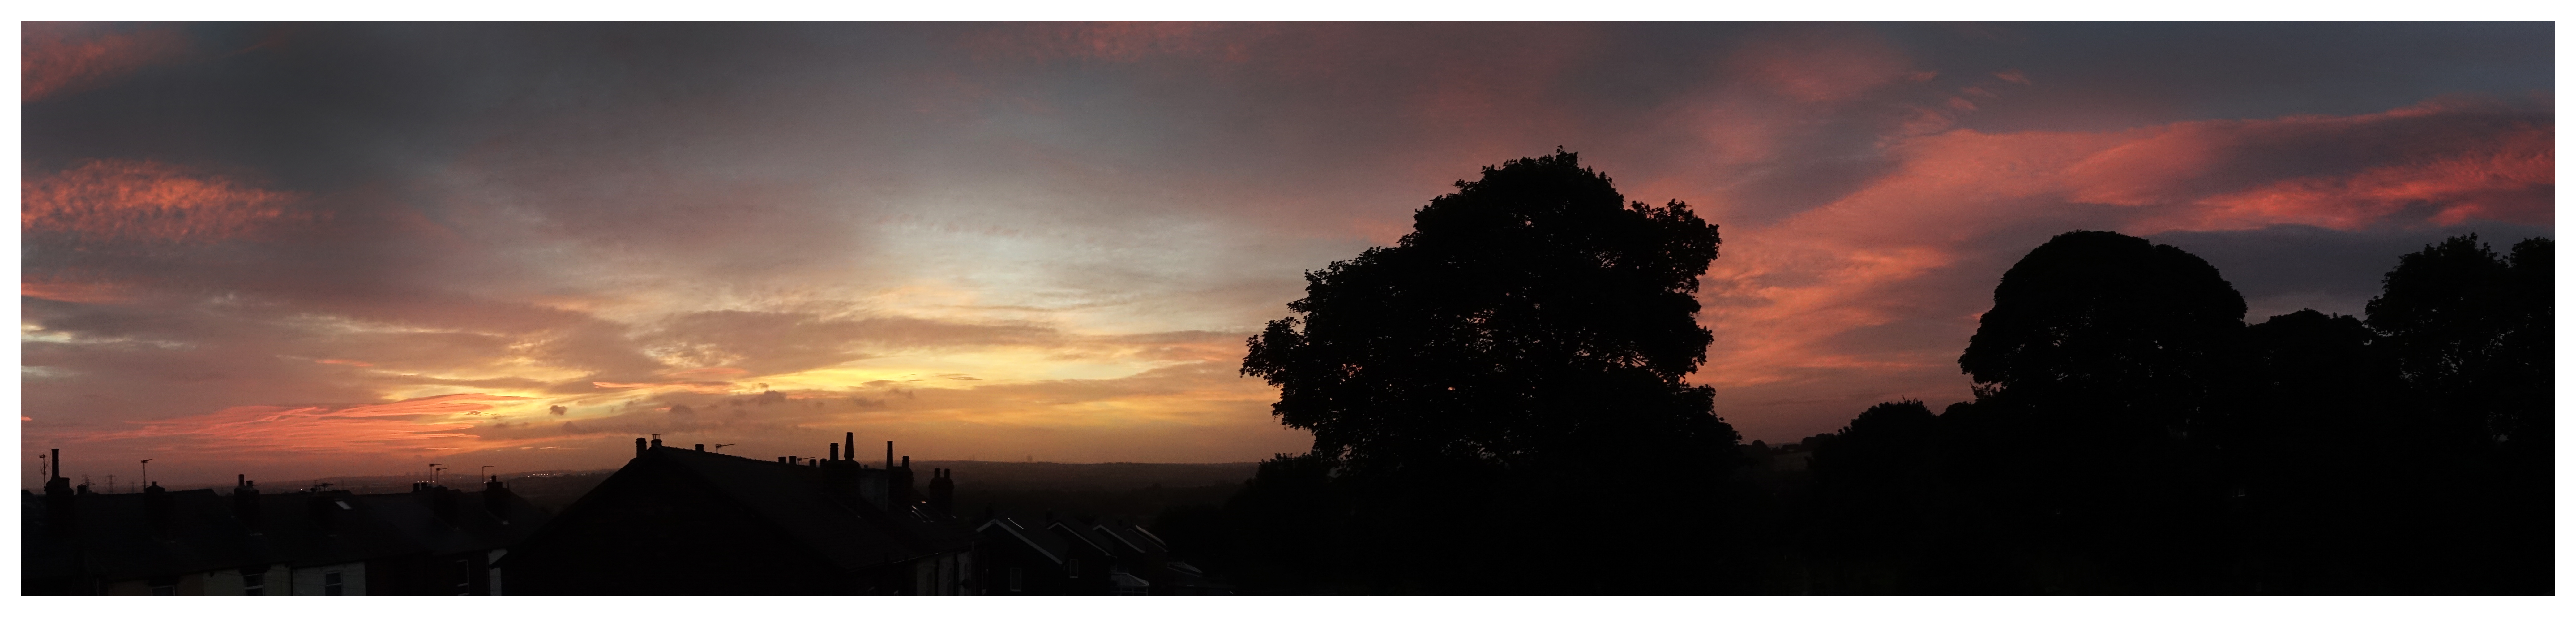
landscape, horizon, cloud, sky, sun, sunrise, sunset, morning, dawn, atmosphere, dark, dusk, panoramic, evening, orange, blue, yellow, uk, england, colour, yorkshire, clouds, bright, am, sony, wakefield, compact, early, atmospheric phenomenon